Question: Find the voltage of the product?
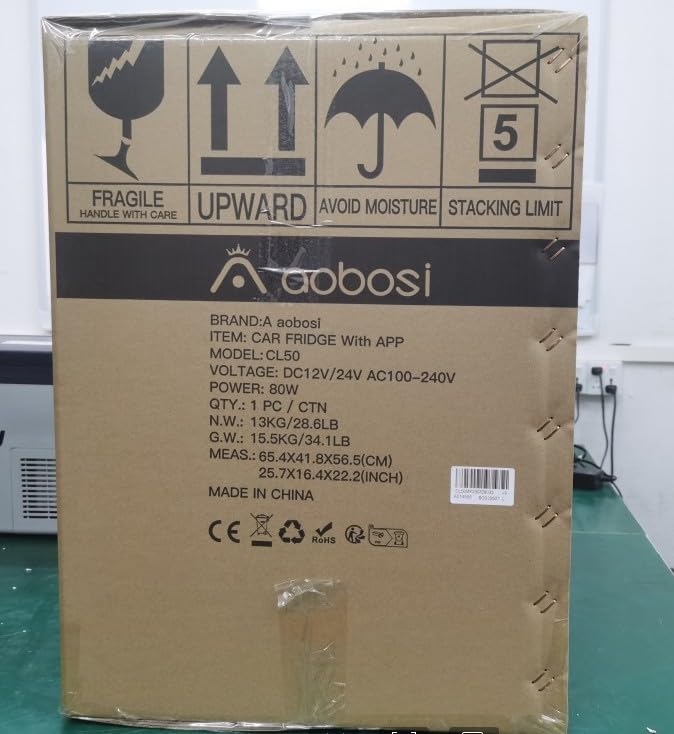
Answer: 12.0 volt